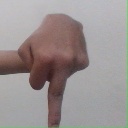
अक्षर: प